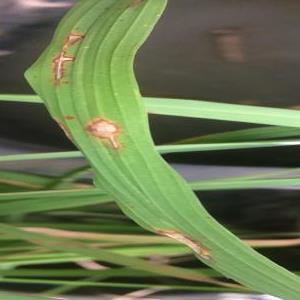
Disease: Blast